Alkhornet

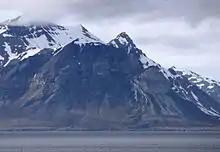

Alkhornet is a mountain on the western coast of Spitsbergen, the largest island of Norway’s arctic Svalbard archipelago. It is 428 m in height and stands in southern Oscar II Land on the northern side of the entrance to the inlet of Isfjorden near the bay of Trygghamna. It has been identified as an Important Bird Area (IBA) by BirdLife International because its cliffs support about 10,000 breeding pairs of seabirds. The cliffs are composed of metamorphosed carbonate rock, over a billion years old. The moss tundra below the cliffs receives nutrients from the seabird colonies and is lush in places, providing grazing grounds for reindeer, nesting places for geese and denning sites for Arctic foxes.